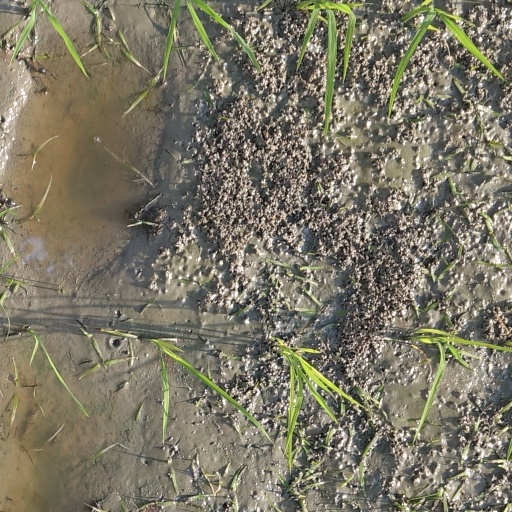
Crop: rice